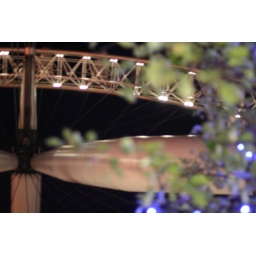
London Eye and some blue lights in a tree